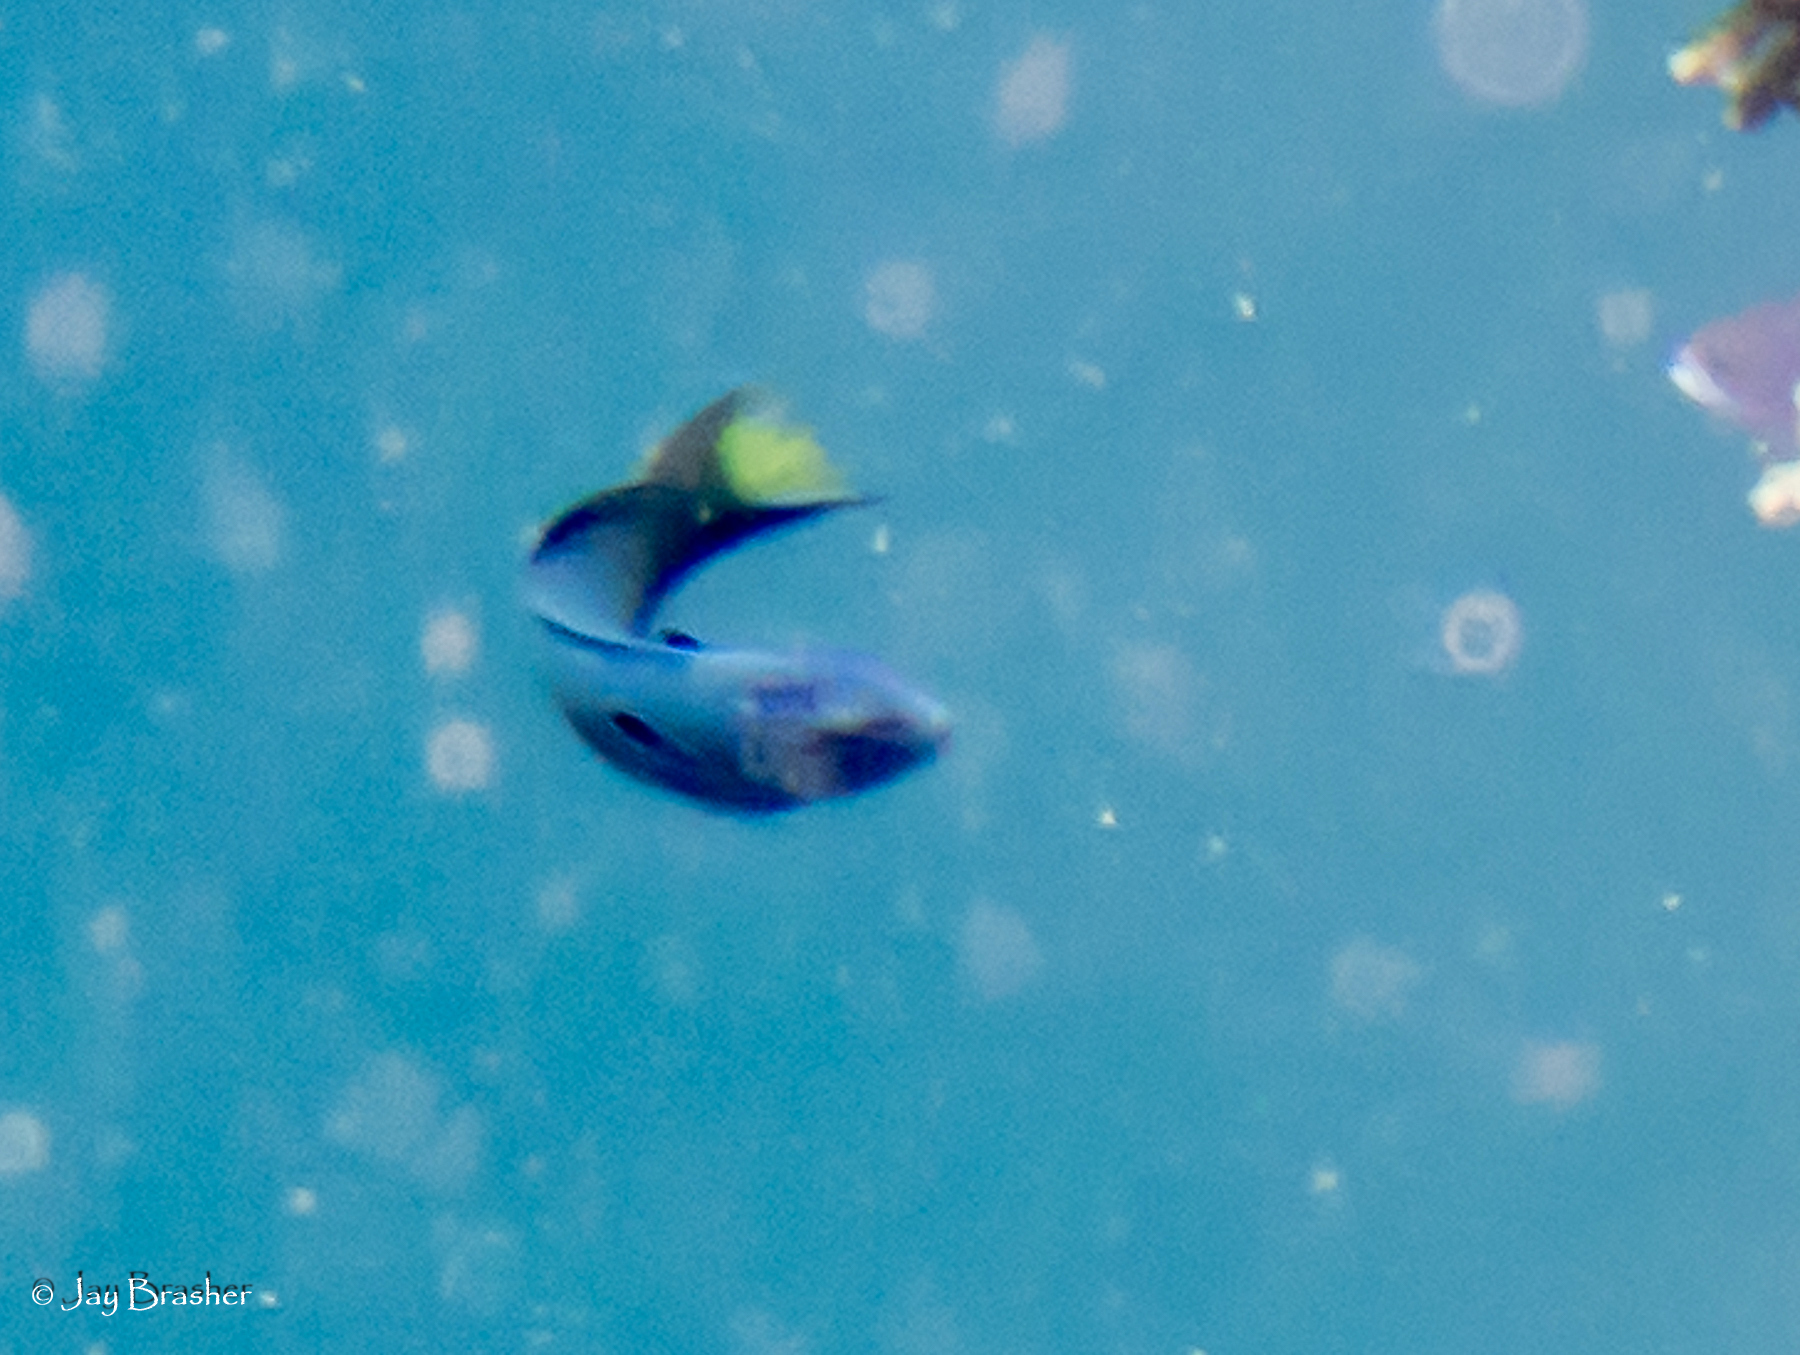
Thalassoma lunare (Moon Wrasse)